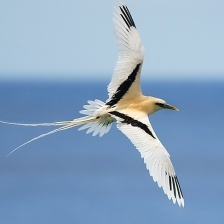
Species: WHITE TAILED TROPIC
Scientific name: PHAETHON LEPTURUS